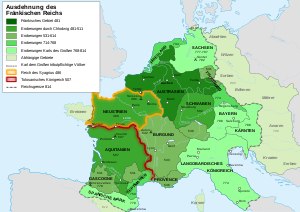
Quentovic / Placering
Frankerrigets udstrækning 481 - 814.
Quentovic var en handelsplads i Frankrig under Frankerriget beliggende på den sydlige bred af den flod, stedet fik navn efter, og et vigtigt møntsted. Den var beliggende på den sydlige bred af Canche, neden for Montreuil-sur-Mer.